History of Athens

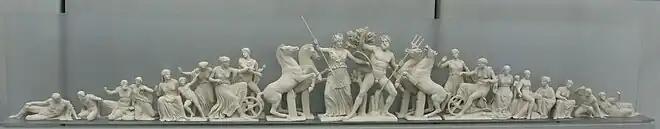
The contest of Athena and Poseidon, West Pediment of the Parthenon

Athena created the olive tree, symbolizing peace and prosperity. The Athenians, under their ruler Cecrops, accepted the olive tree and named the city after Athena. (Later the Southern Italian city of Paestum was founded under the name of Poseidonia at about 600 BC.) A sacred olive tree said to be the one created by the goddess was still kept on the Acropolis at the time of Pausanias (2nd century AD). It was located by the temple of Pandrosus, next to the Parthenon. According to Herodotus, the tree had been burnt down during the Persian Wars, but a shoot sprung from the stump. The Greeks saw this as a symbol that Athena still had her mark there on the city.